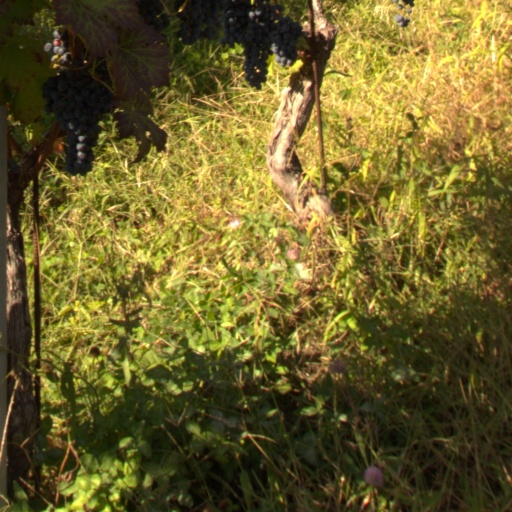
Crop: grape